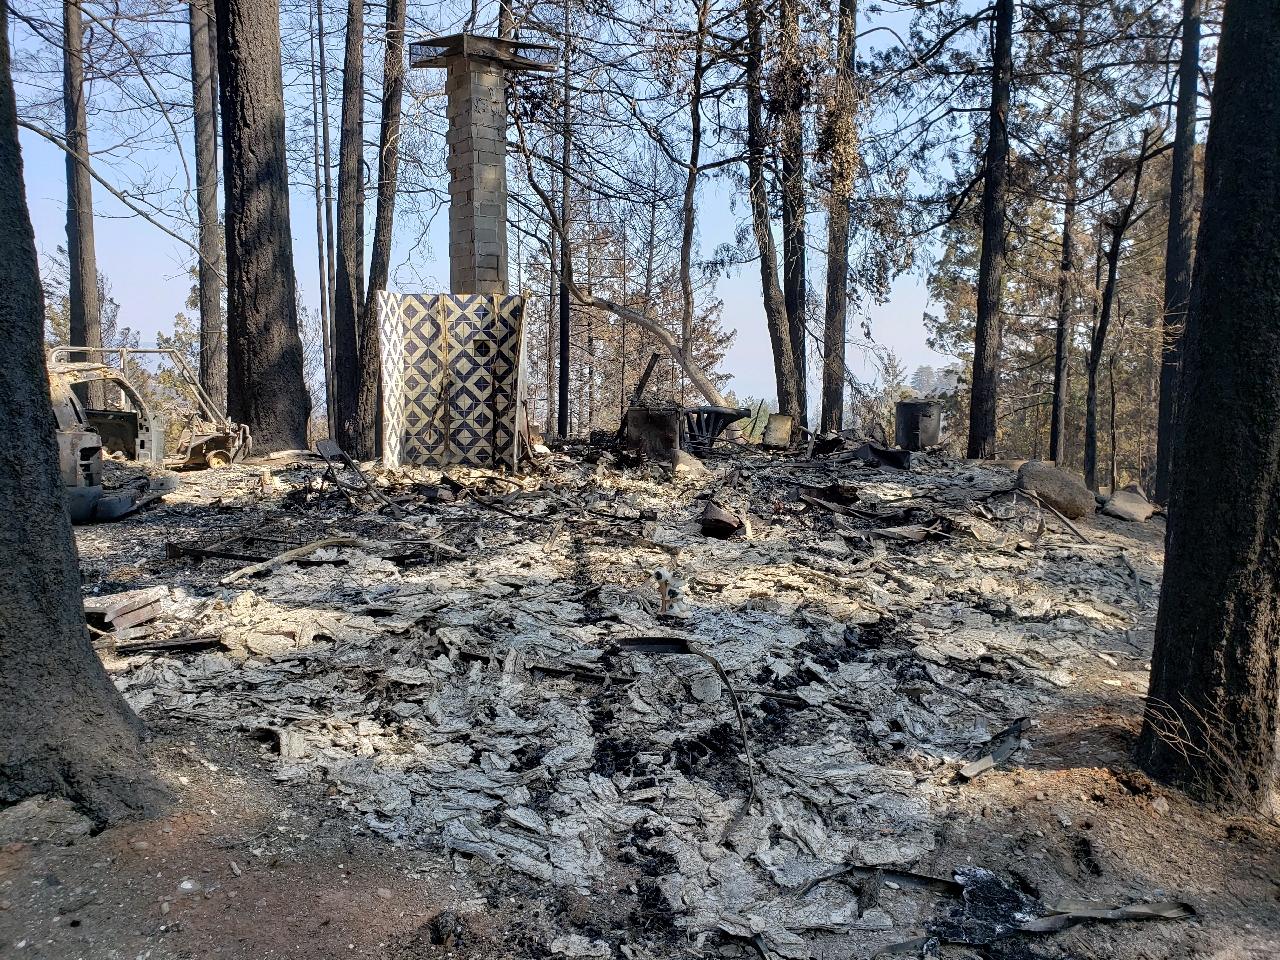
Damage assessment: destroyed